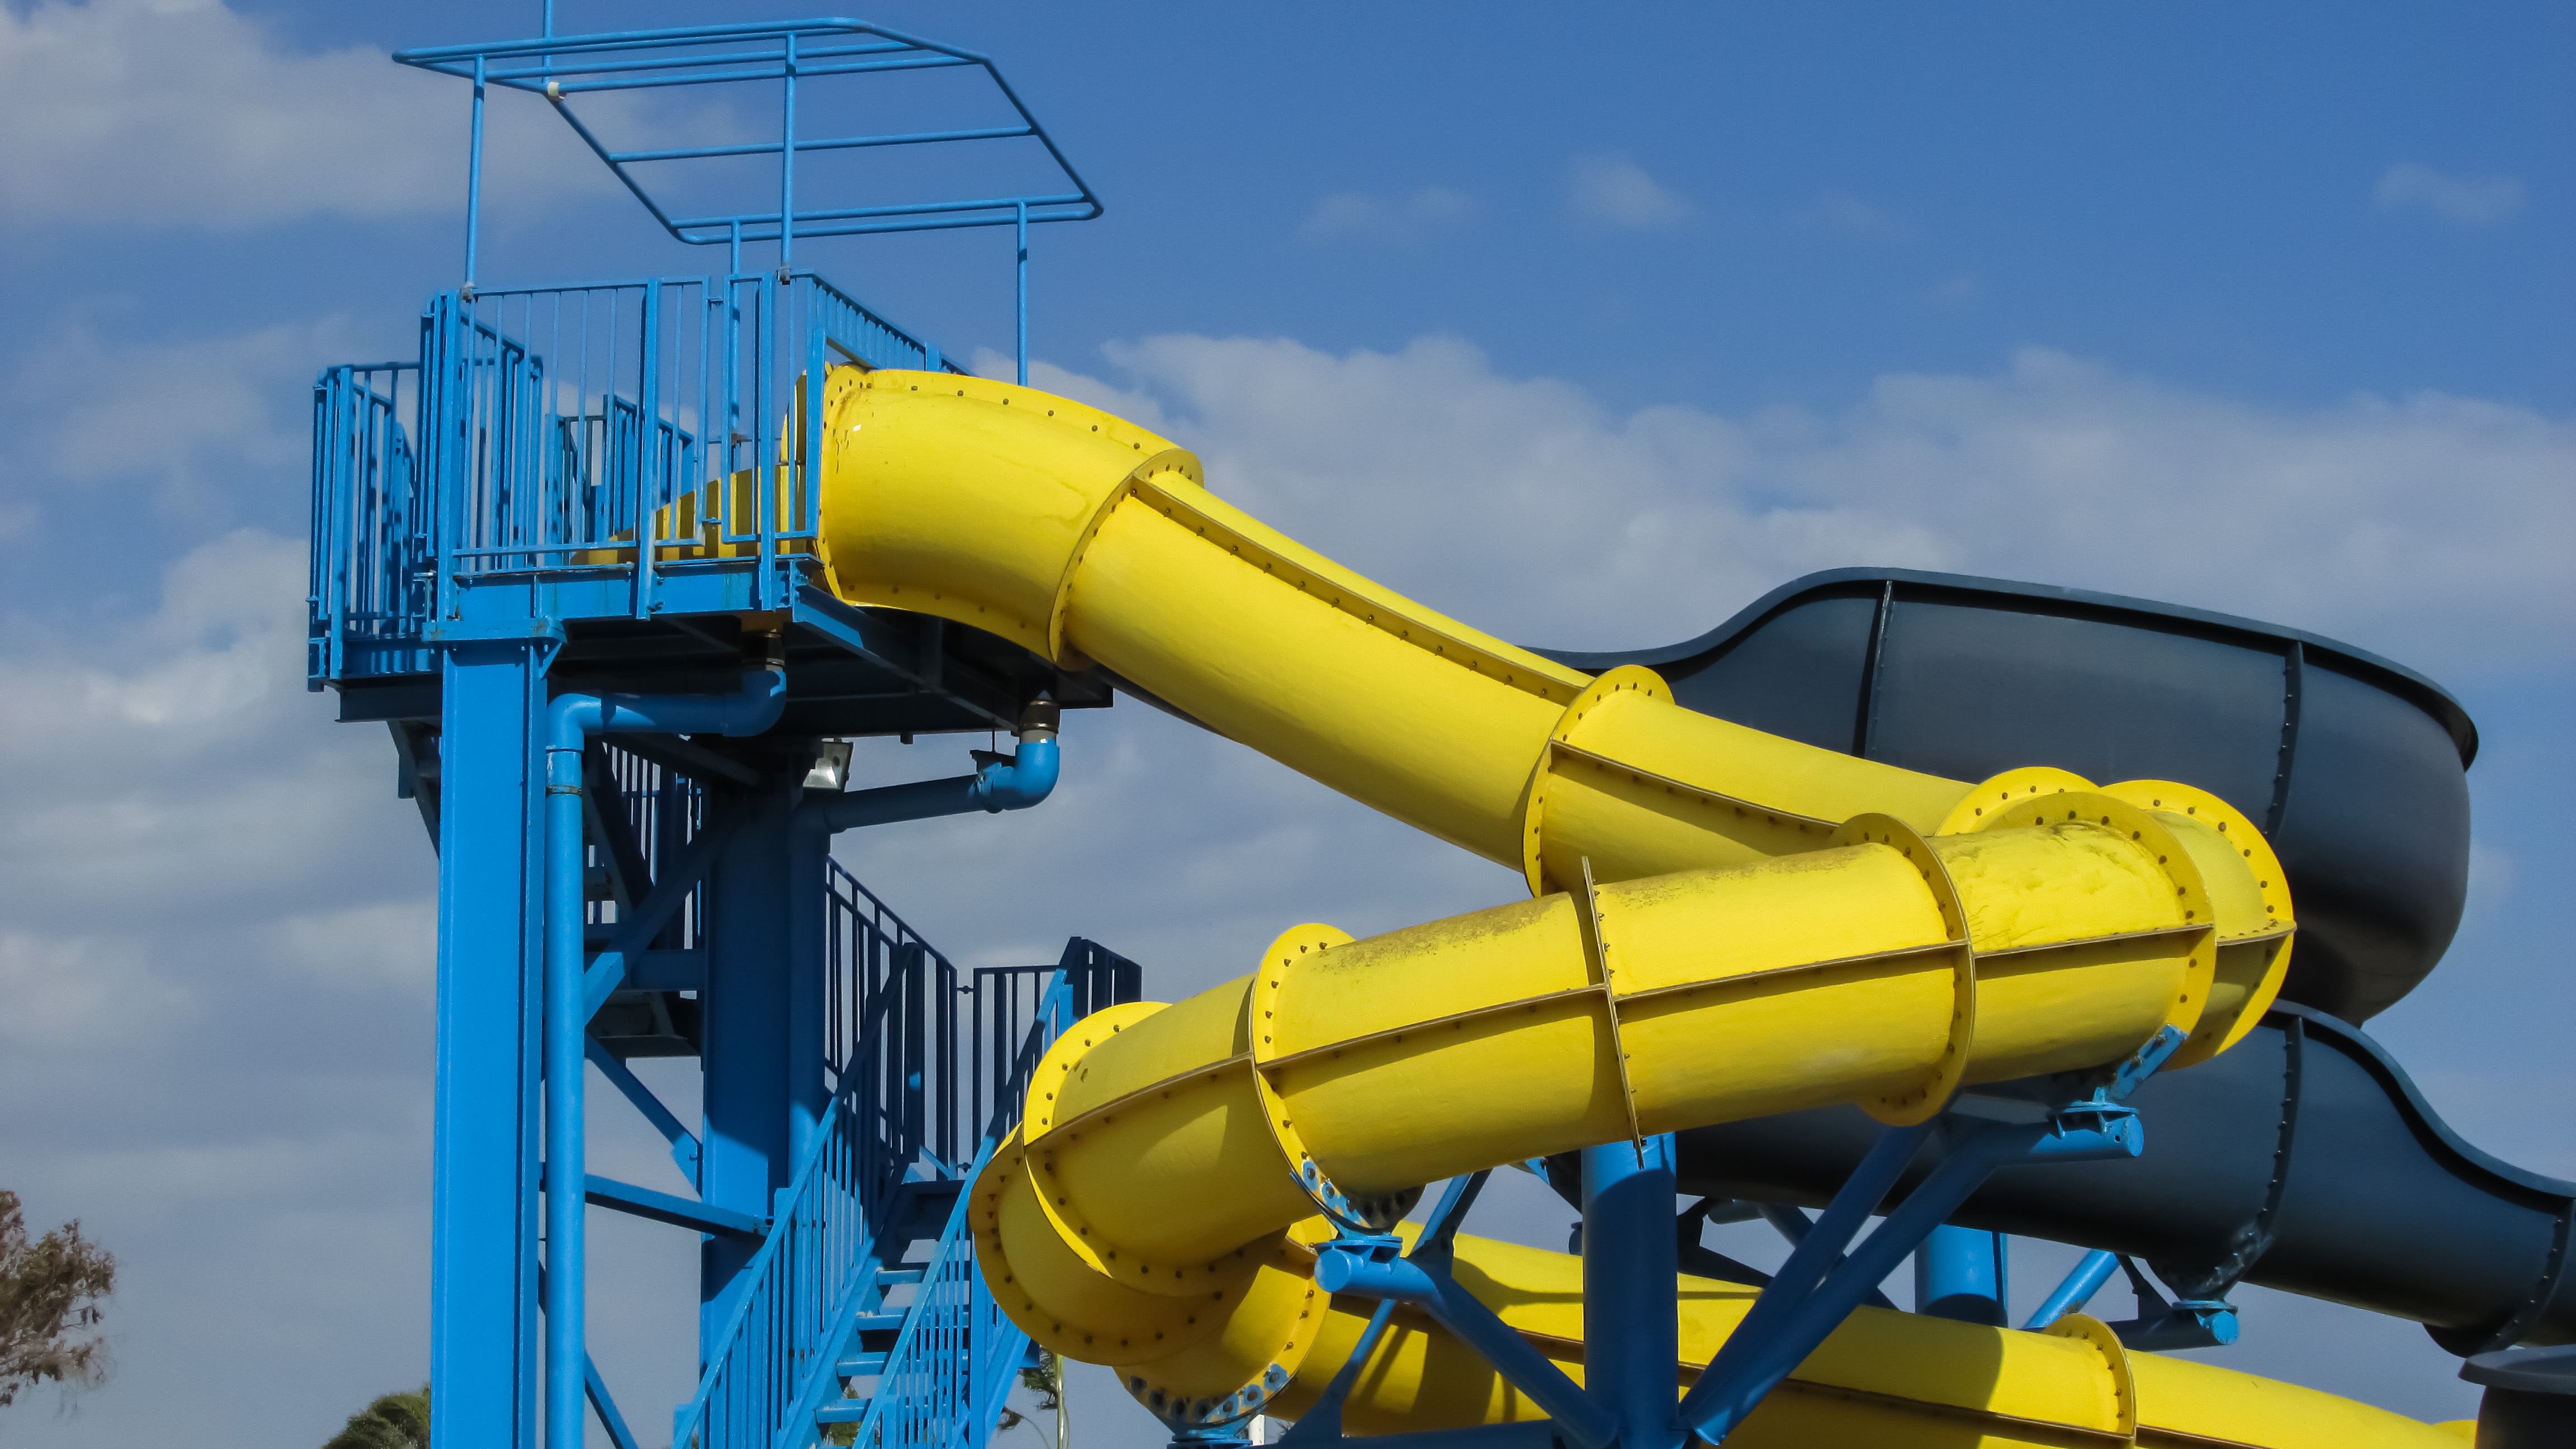
recreation, vehicle, amusement park, park, blue, colorful, yellow, roller coaster, hotel, playground, water park, slide, cyprus, ayia napa, construction equipment, water slide, amusement ride, outdoor recreation, outdoor play equipment, playground slide